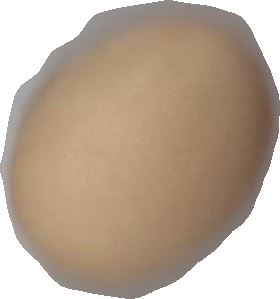
Variety: Grobogan